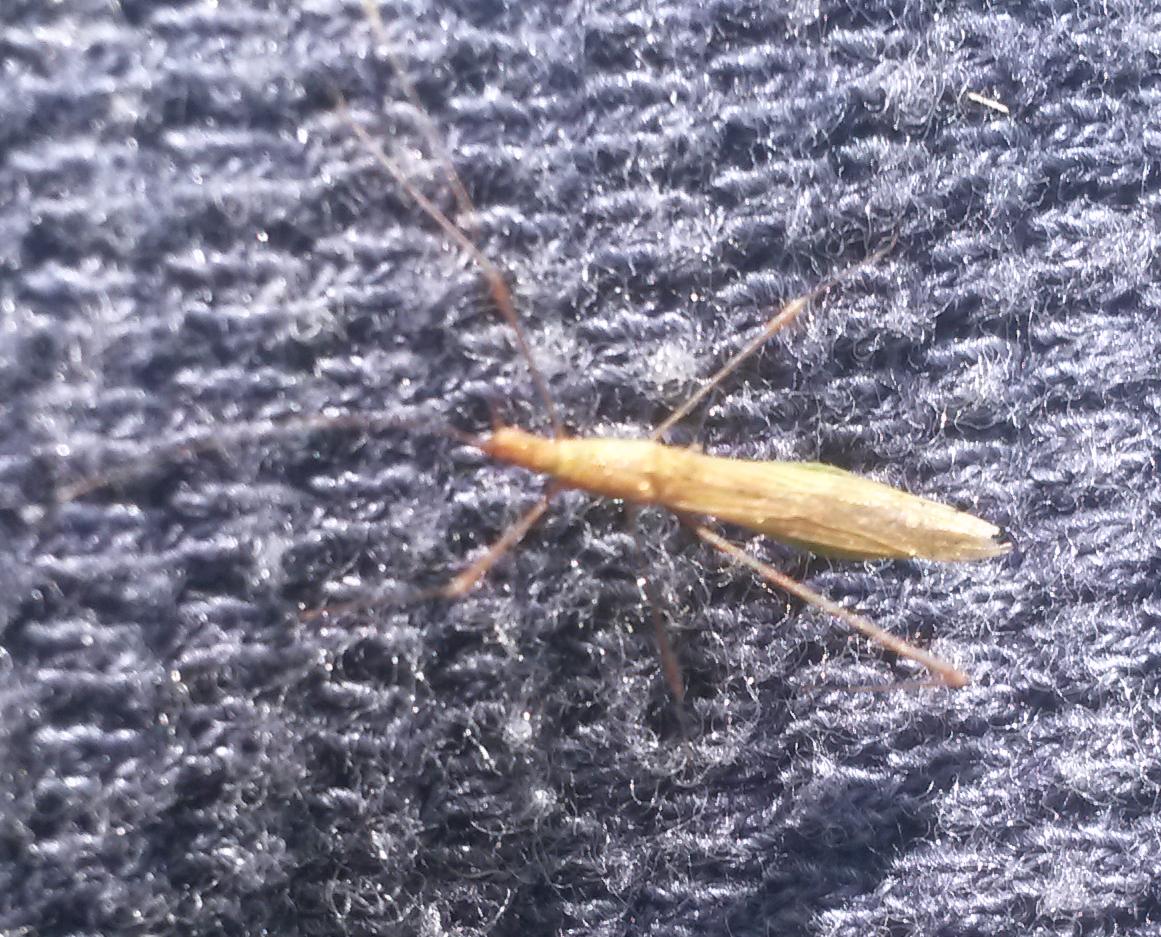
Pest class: predators